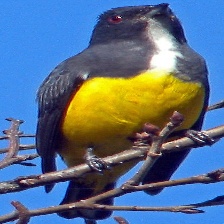
Species: YELLOW BELLIED FLOWERPECKER
Scientific name: DICAEUM MELANOXANTHUM